Shahram Jalilian

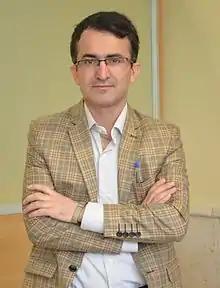

Shahram Jalilian (born 8 May 1978) is an Iranian Iranologist and historian. His higher education was in Shahid Beheshti University, and he took his doctorate in the History of Ancient Iran at the University of Tehran. He is now the associate professor in the history of Ancient Iran at Shahid Chamran University of Ahvaz.